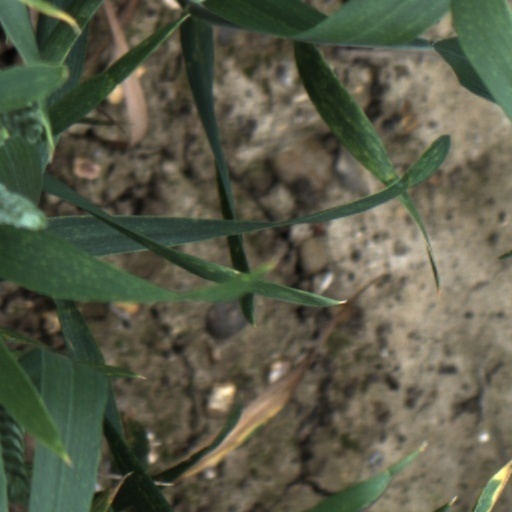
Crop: wheat